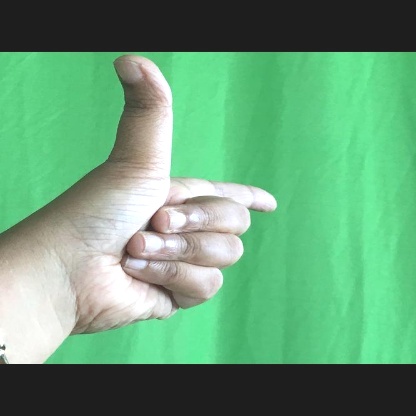
Mudra: Chandrakala